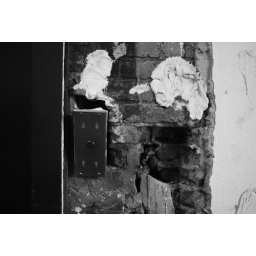
This was the wall just outside of their offices, in front of the elevator on the second floor